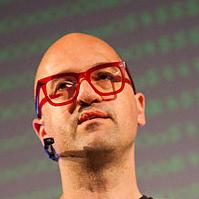
Age: 45